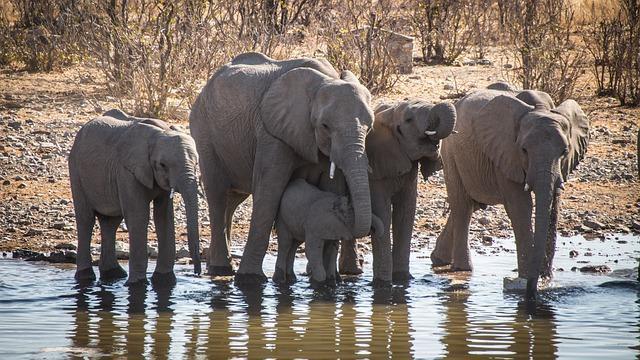
elephant